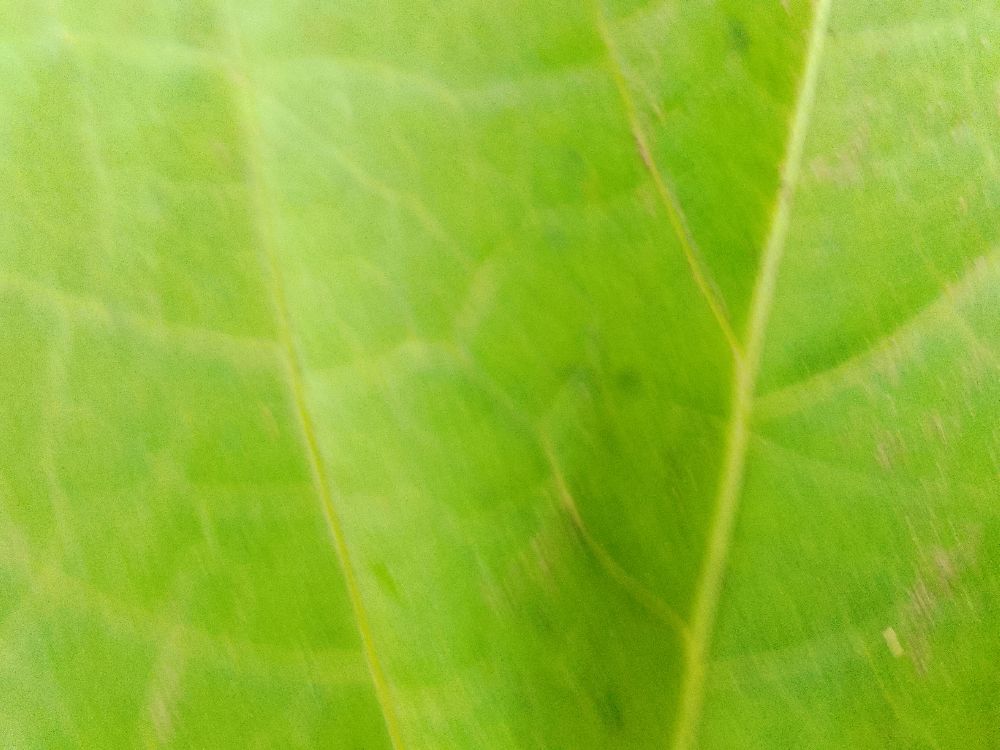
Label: healthy